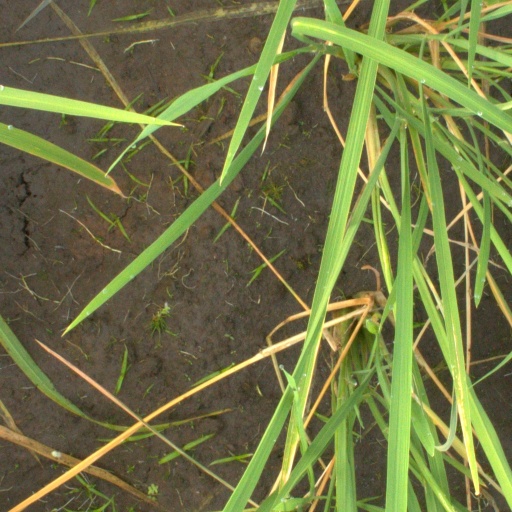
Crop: rice